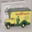
Label: truck